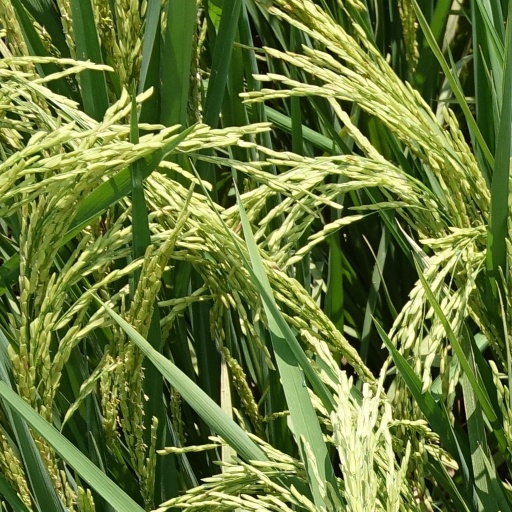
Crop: rice